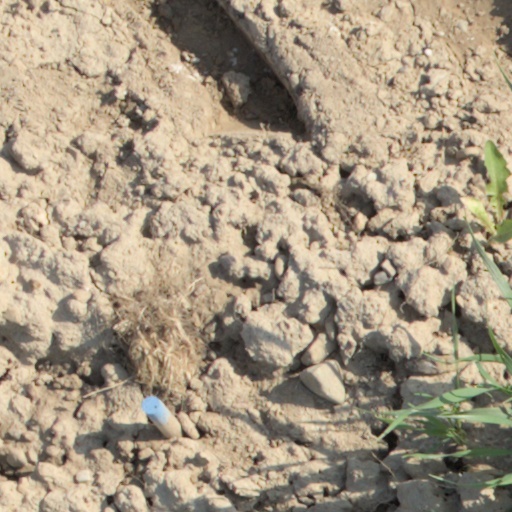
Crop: wheat